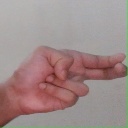
अक्षर: ह